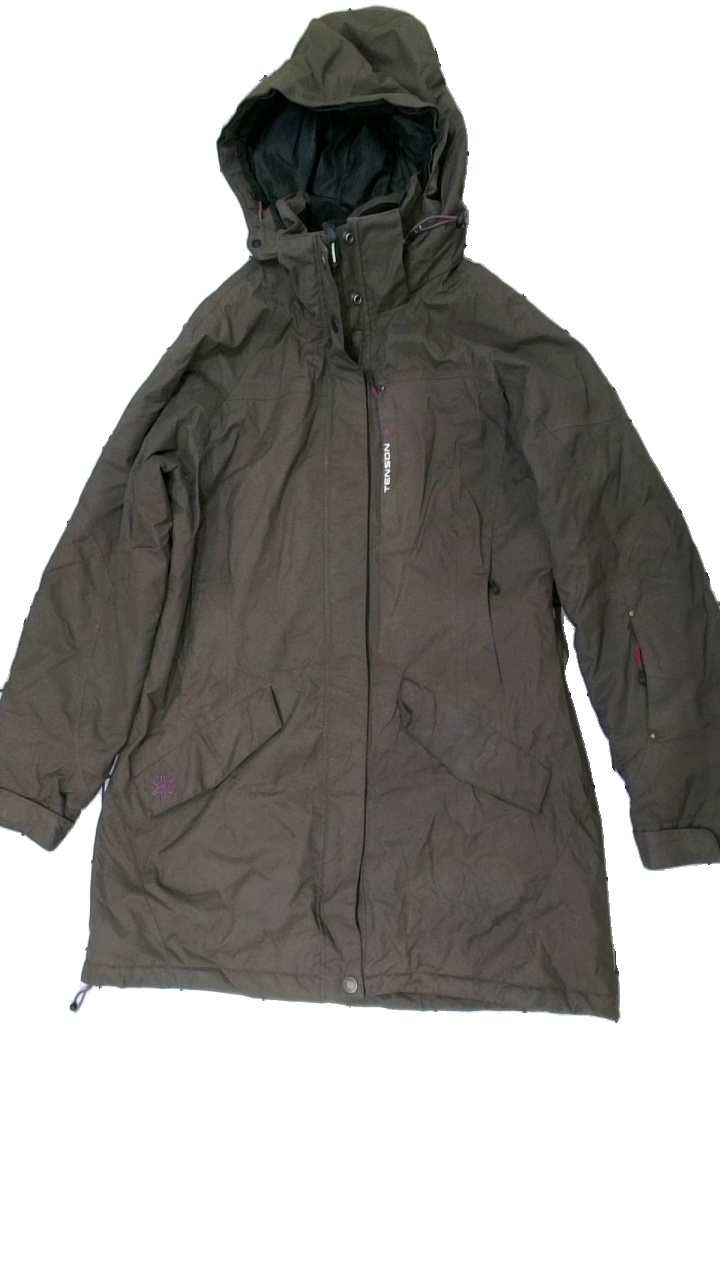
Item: Winter Jacket (Ladies)
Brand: Tenson
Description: brun vinterjacka med fläckar vid slutet av armarna
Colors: Brown
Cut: Regular
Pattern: Logo print
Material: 100% nylone
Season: Winter
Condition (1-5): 3
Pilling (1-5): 3
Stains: Major
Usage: Export
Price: <50